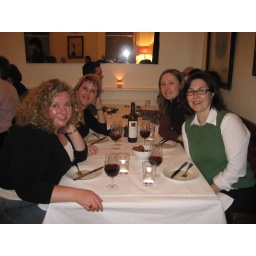
girls night out at syracuse wine bar and restaurant in bank place, melbourne